Chinese-American service in World War II

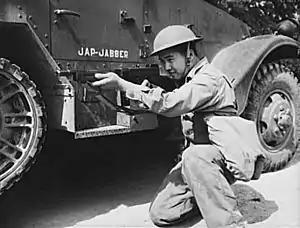
Soldier kneels aiming down the iron sight of a Thompson submachine gun in front of a M3 Half-track.

Many Chinese Americans enlisted in the United States military or served in defense industries during World War II. It has been estimated that around 12,000 to 15,000 Chinese American men, representing up to 20 percent of the Chinese American male population, served during the Second World War. Although the majority of Chinese American servicemen fought in non-segregated units (unlike other Asian American groups), all segregated units belonged to the 14th Air Service Group (the "Flying Tigers") or the 987th Signal Company. Chinese American women also served, including two Women Airforce Service Pilots and countless other women in defense industries. Service in World War II played a large role in increasing social acceptance for Chinese Americans, and many Chinese American veterans were able to expedite their naturalization and bring their foreign-born wives and children to the United States.